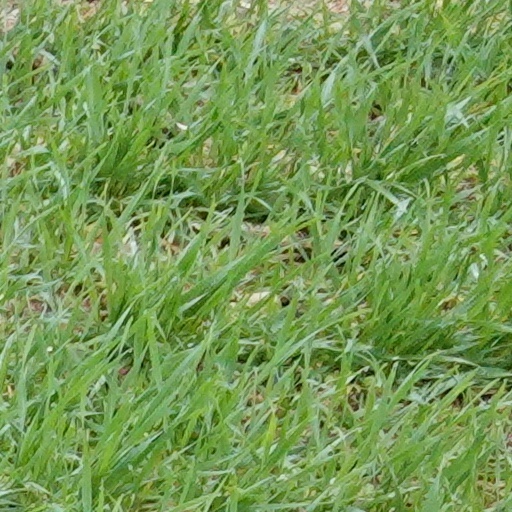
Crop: wheat